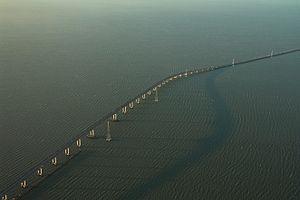
Le pont San Mateo-Hayward est un pont traversant la baie de San Francisco, en Californie, aux États-Unis, reliant la péninsule de San Francisco avec la East Bay. Il relie Foster City à Hayward.